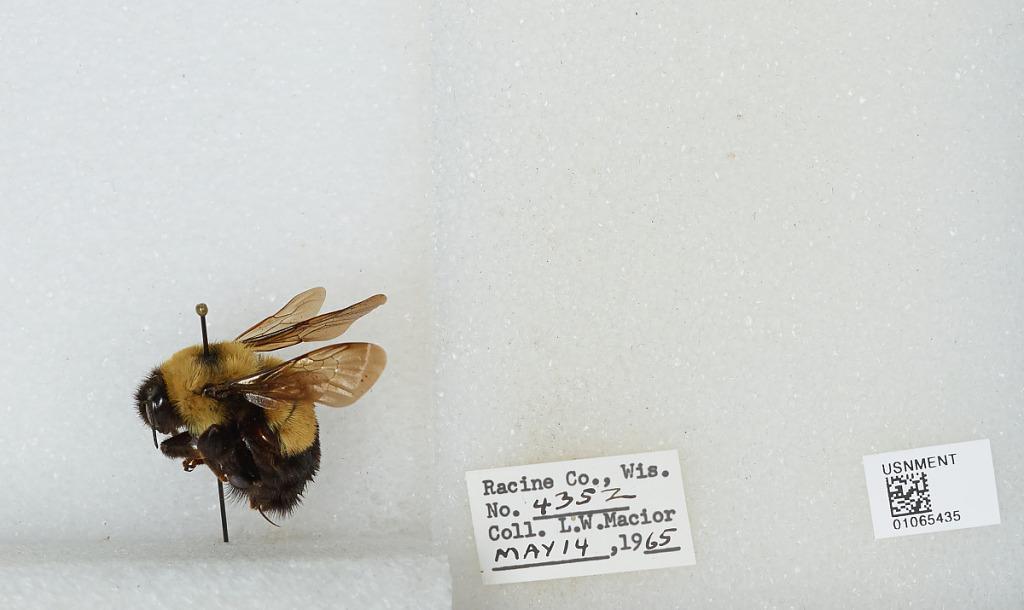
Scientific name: Bombus (Bombus) affinis Cresson
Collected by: L. Macior
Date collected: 1965-5-14
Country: United States
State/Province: Wisconsin
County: Racine
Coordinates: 42.78, -87.76